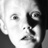
Emotion: surprise